History of Silesia

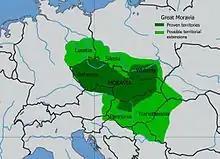
Central Europe during the mid-9th century, showing Great Moravia (including Silesia) during the rule of Svatopluk I.

In the 9th century, parts of Silesia's territory came under the influence of Great Moravia, the first historically attested state in the region. After Great Moravia's decline one of its successors, Bohemia, gradually conquered Silesia. At the beginning of the 10th century Vratislaus I subdued the Golensize and soon afterwards seized Middle Silesia. Wrocław was possibly founded by and named after him. His son Boleslaus I subdued the Boborane between 950 and 965 and later also the Opolane and Dedosize. The town of Bolesławiec bears his name. The Bohemian rulers also tried to evangelize the region and opened up Silesia for international trade. In 973, when he travelled from Prague to Kraków, explorer/historian Abraham ben Jacob crossed Southern Silesia on a road which later became one of the major East/West trading routes.